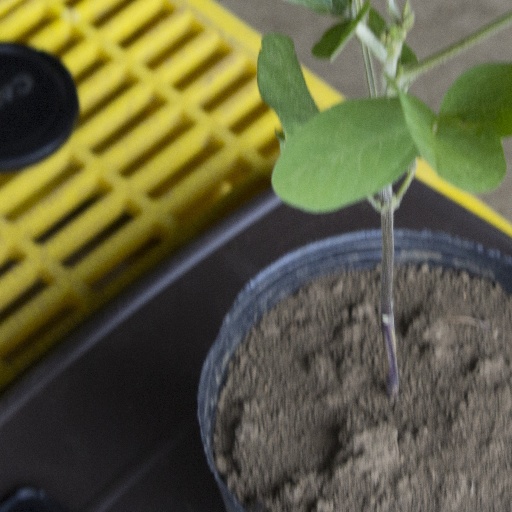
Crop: soybean